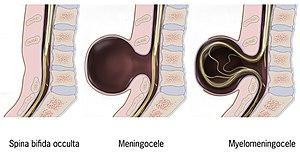
Le spina bifida est une malformation liée à un défaut de fermeture du tube neural durant la quatrième semaine de la vie embryonnaire. Le plus souvent, cette malformation concerne l'extrémité caudale et donc la région sacrée, voire lombaire ; il en résulte l'absence de l'apophyse épineuse d'une ou plusieurs vertèbres. La protrusion des méninges par cette ouverture donne un méningocèle. De gravité variable, ces malformations vont du spina bifida occulta au myéloméningocèle, lorsqu'il y a protrusion de moelle spinale avec les méninges. Le spina bifida autre que le spina bifida occulta concerne une naissance sur 2 000 avec 12 % des cas n'entraînant qu'un handicap léger.